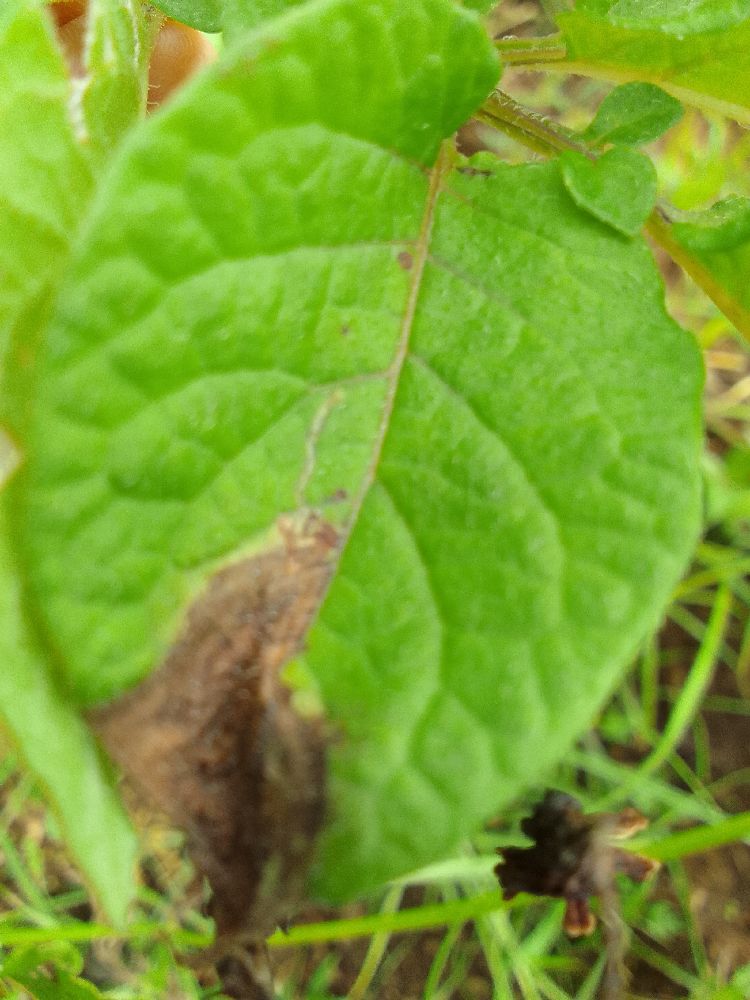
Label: Late blight